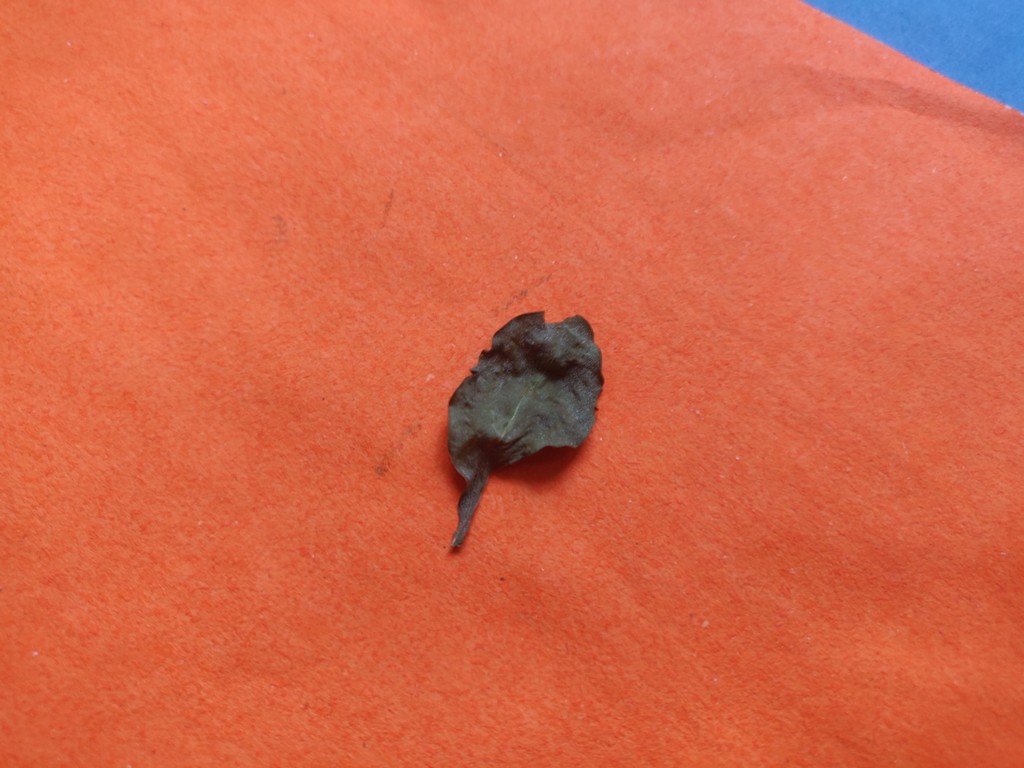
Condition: Dried
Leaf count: single
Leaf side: unknown